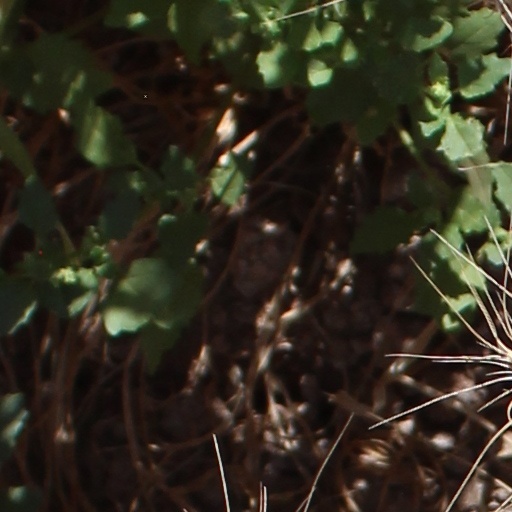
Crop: wheat